Constanze Mozart

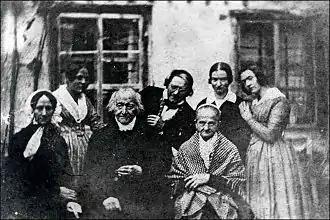
1840 daguerreotype reportedly showing Constanze Mozart (see text for serious doubts), front on the far left, two years before her death; Bavarian composer is seated center front and to his left is his wife, Josefa; from left to right in rear are the family cook, Philip Lattner (Keller's brother in law), and Keller's daughters, Luise and Josefa; the image was first brought to scholarly attention in 1958.

According to the "Grove Dictionary of Music and Musicians", Constanze has been treated harshly and unfairly by a number of her biographers: "Early 20th-century scholarship severely criticized her as unintelligent, unmusical and even unfaithful, and as a neglectful and unworthy wife to Mozart. Such assessments (still current) were based on no good evidence, were tainted with anti-feminism and were probably wrong on all counts." Complaints about unfairness to Constanze also appear in modern Mozart biographies by Braunbehrens (1990), Solomon (1995), and Halliwell (1998).